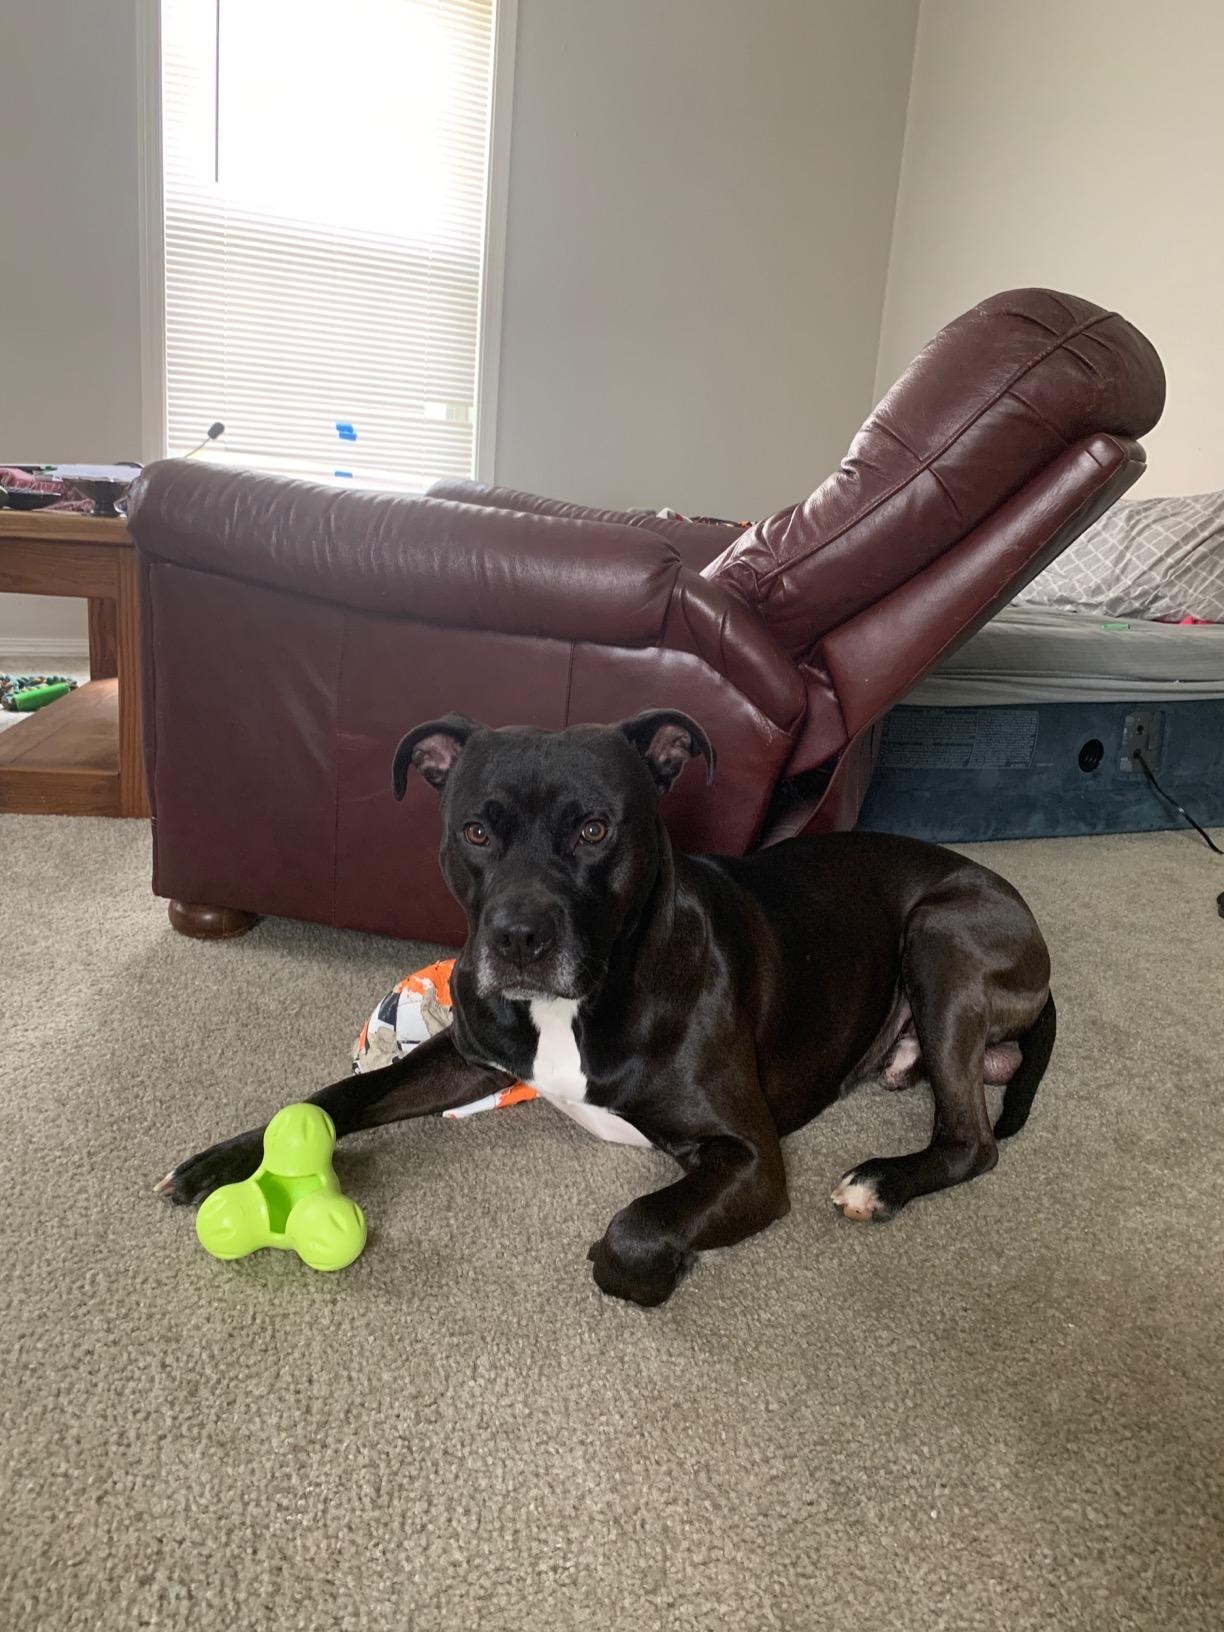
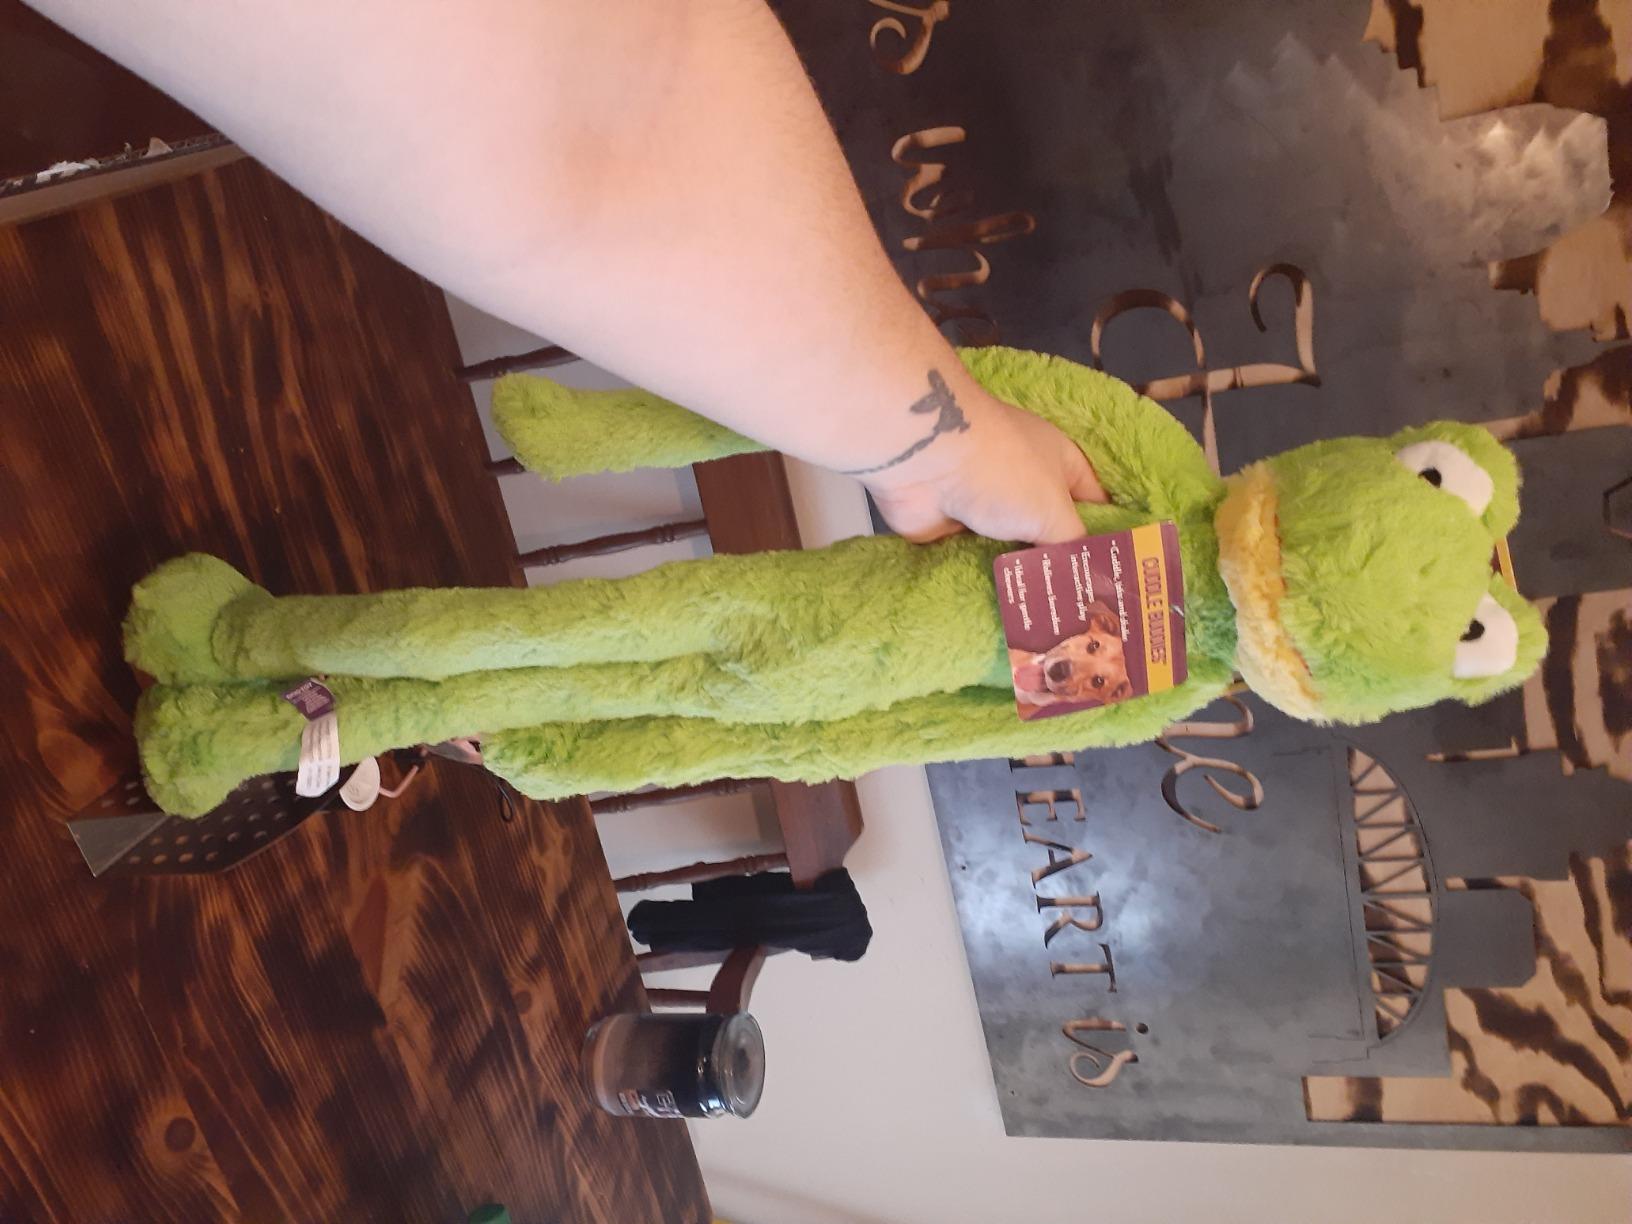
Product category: items_toy
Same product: no